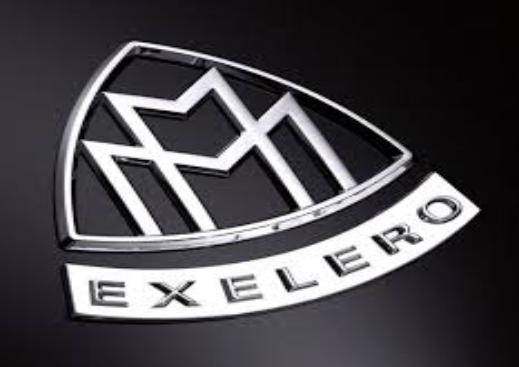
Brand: maybach-2
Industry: Transportation